The Irish Rovers

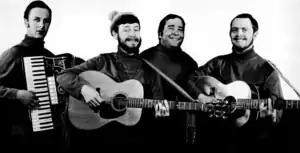
The Irish Rovers in 1968

The Irish Rovers is a group of Irish musicians that formed in Toronto, Canada in 1963 and named after the traditional song "The Irish Rover". They are best known for their international television series, contributing to the popularization of Irish music in North America, and for the songs "The Unicorn", "Drunken Sailor", "Wasn't That a Party", "The Orange and the Green", "Whiskey on a Sunday", "Lily the Pink", "Finnegan's Wake" and "The Black Velvet Band".